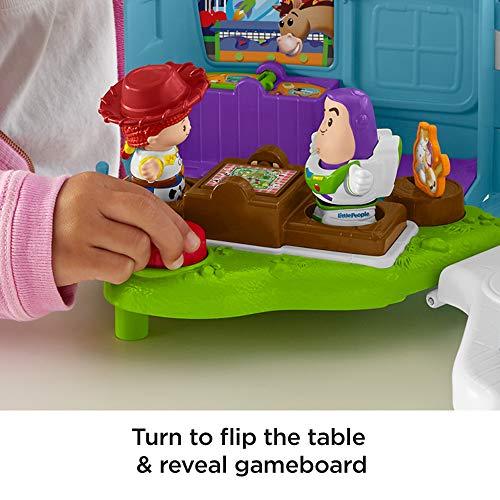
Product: Fisher-Price Disney Toy Story 4 Jessie's Campground Adventure by Little People
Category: Toys & Games | Toy Figures & Playsets | Playsets & Vehicles | Playsets
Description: Roll the RV along to send Buzz Lightyear and Jessie on an adventure.
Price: $17.99
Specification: ProductDimensions:5x5x5inches|ItemWeight:2.7pounds|ShippingWeight:3.02pounds(Viewshippingratesandpolicies)|ASIN:B07DK5J1L9|Itemmodelnumber:GFL23|Manufacturerrecommendedage:12months-5years|Batteries:2AAbatteriesrequired.(included)